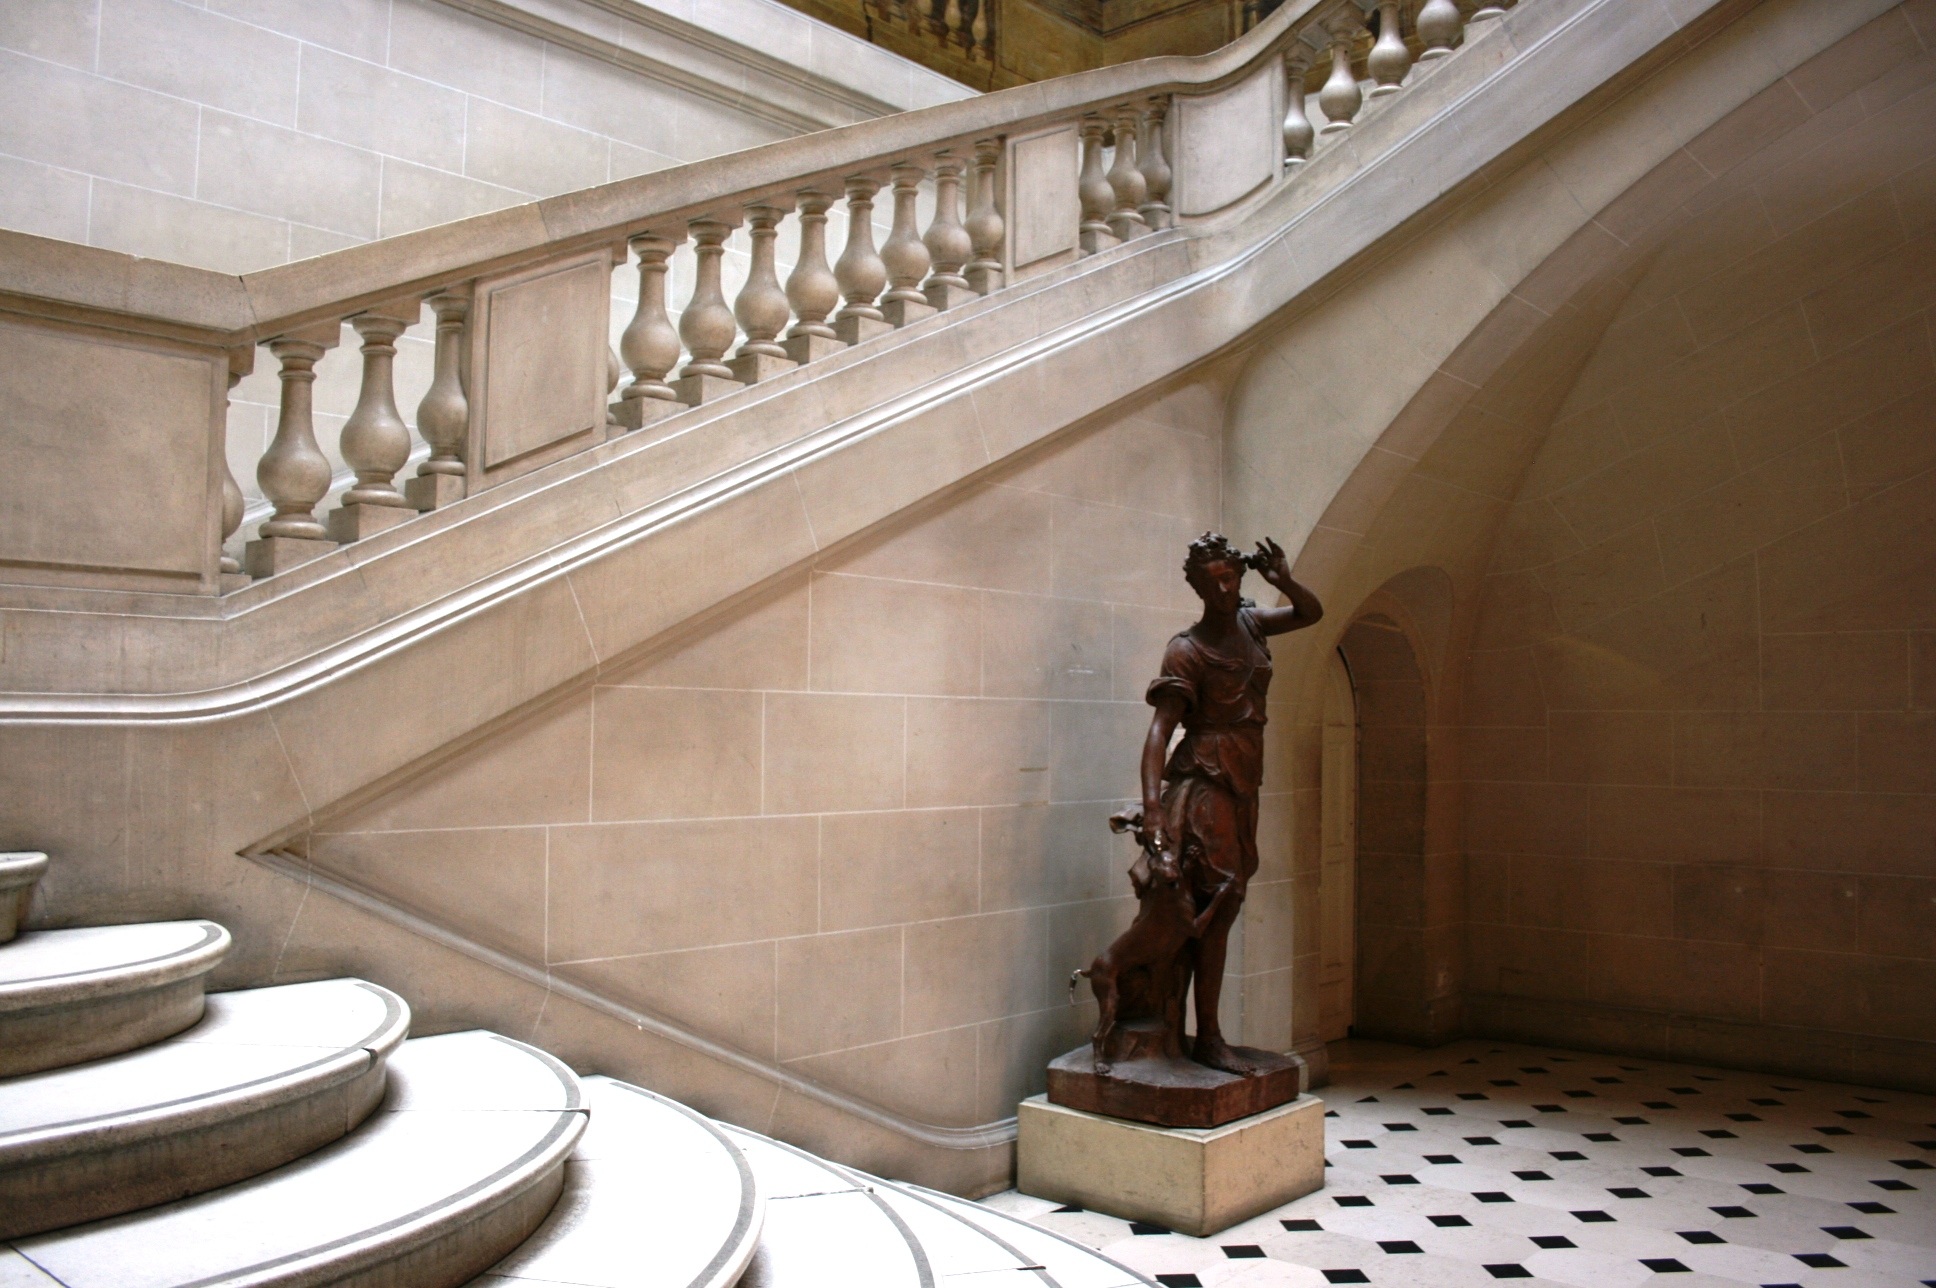
architecture, structure, mansion, staircase, ladder, interior design, sculpture, stairs, tourist attraction, baluster, carnavalet museum